Saint Erasmus, Ohrid

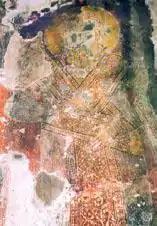
Fresco within the church

Saint Erasmus (transliterated) "Sveti Erazmo") is an ancient Christian basilica and necropolis located near Ohrid, North Macedonia, along the Ohrid-Struga freeway. Archaeological excavations have uncovered a three-part basilica and a necropolis with 124 graves dating from the 6th and 12th centuries.